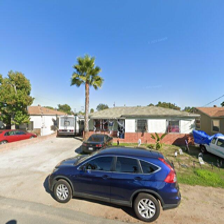
Label: streetView